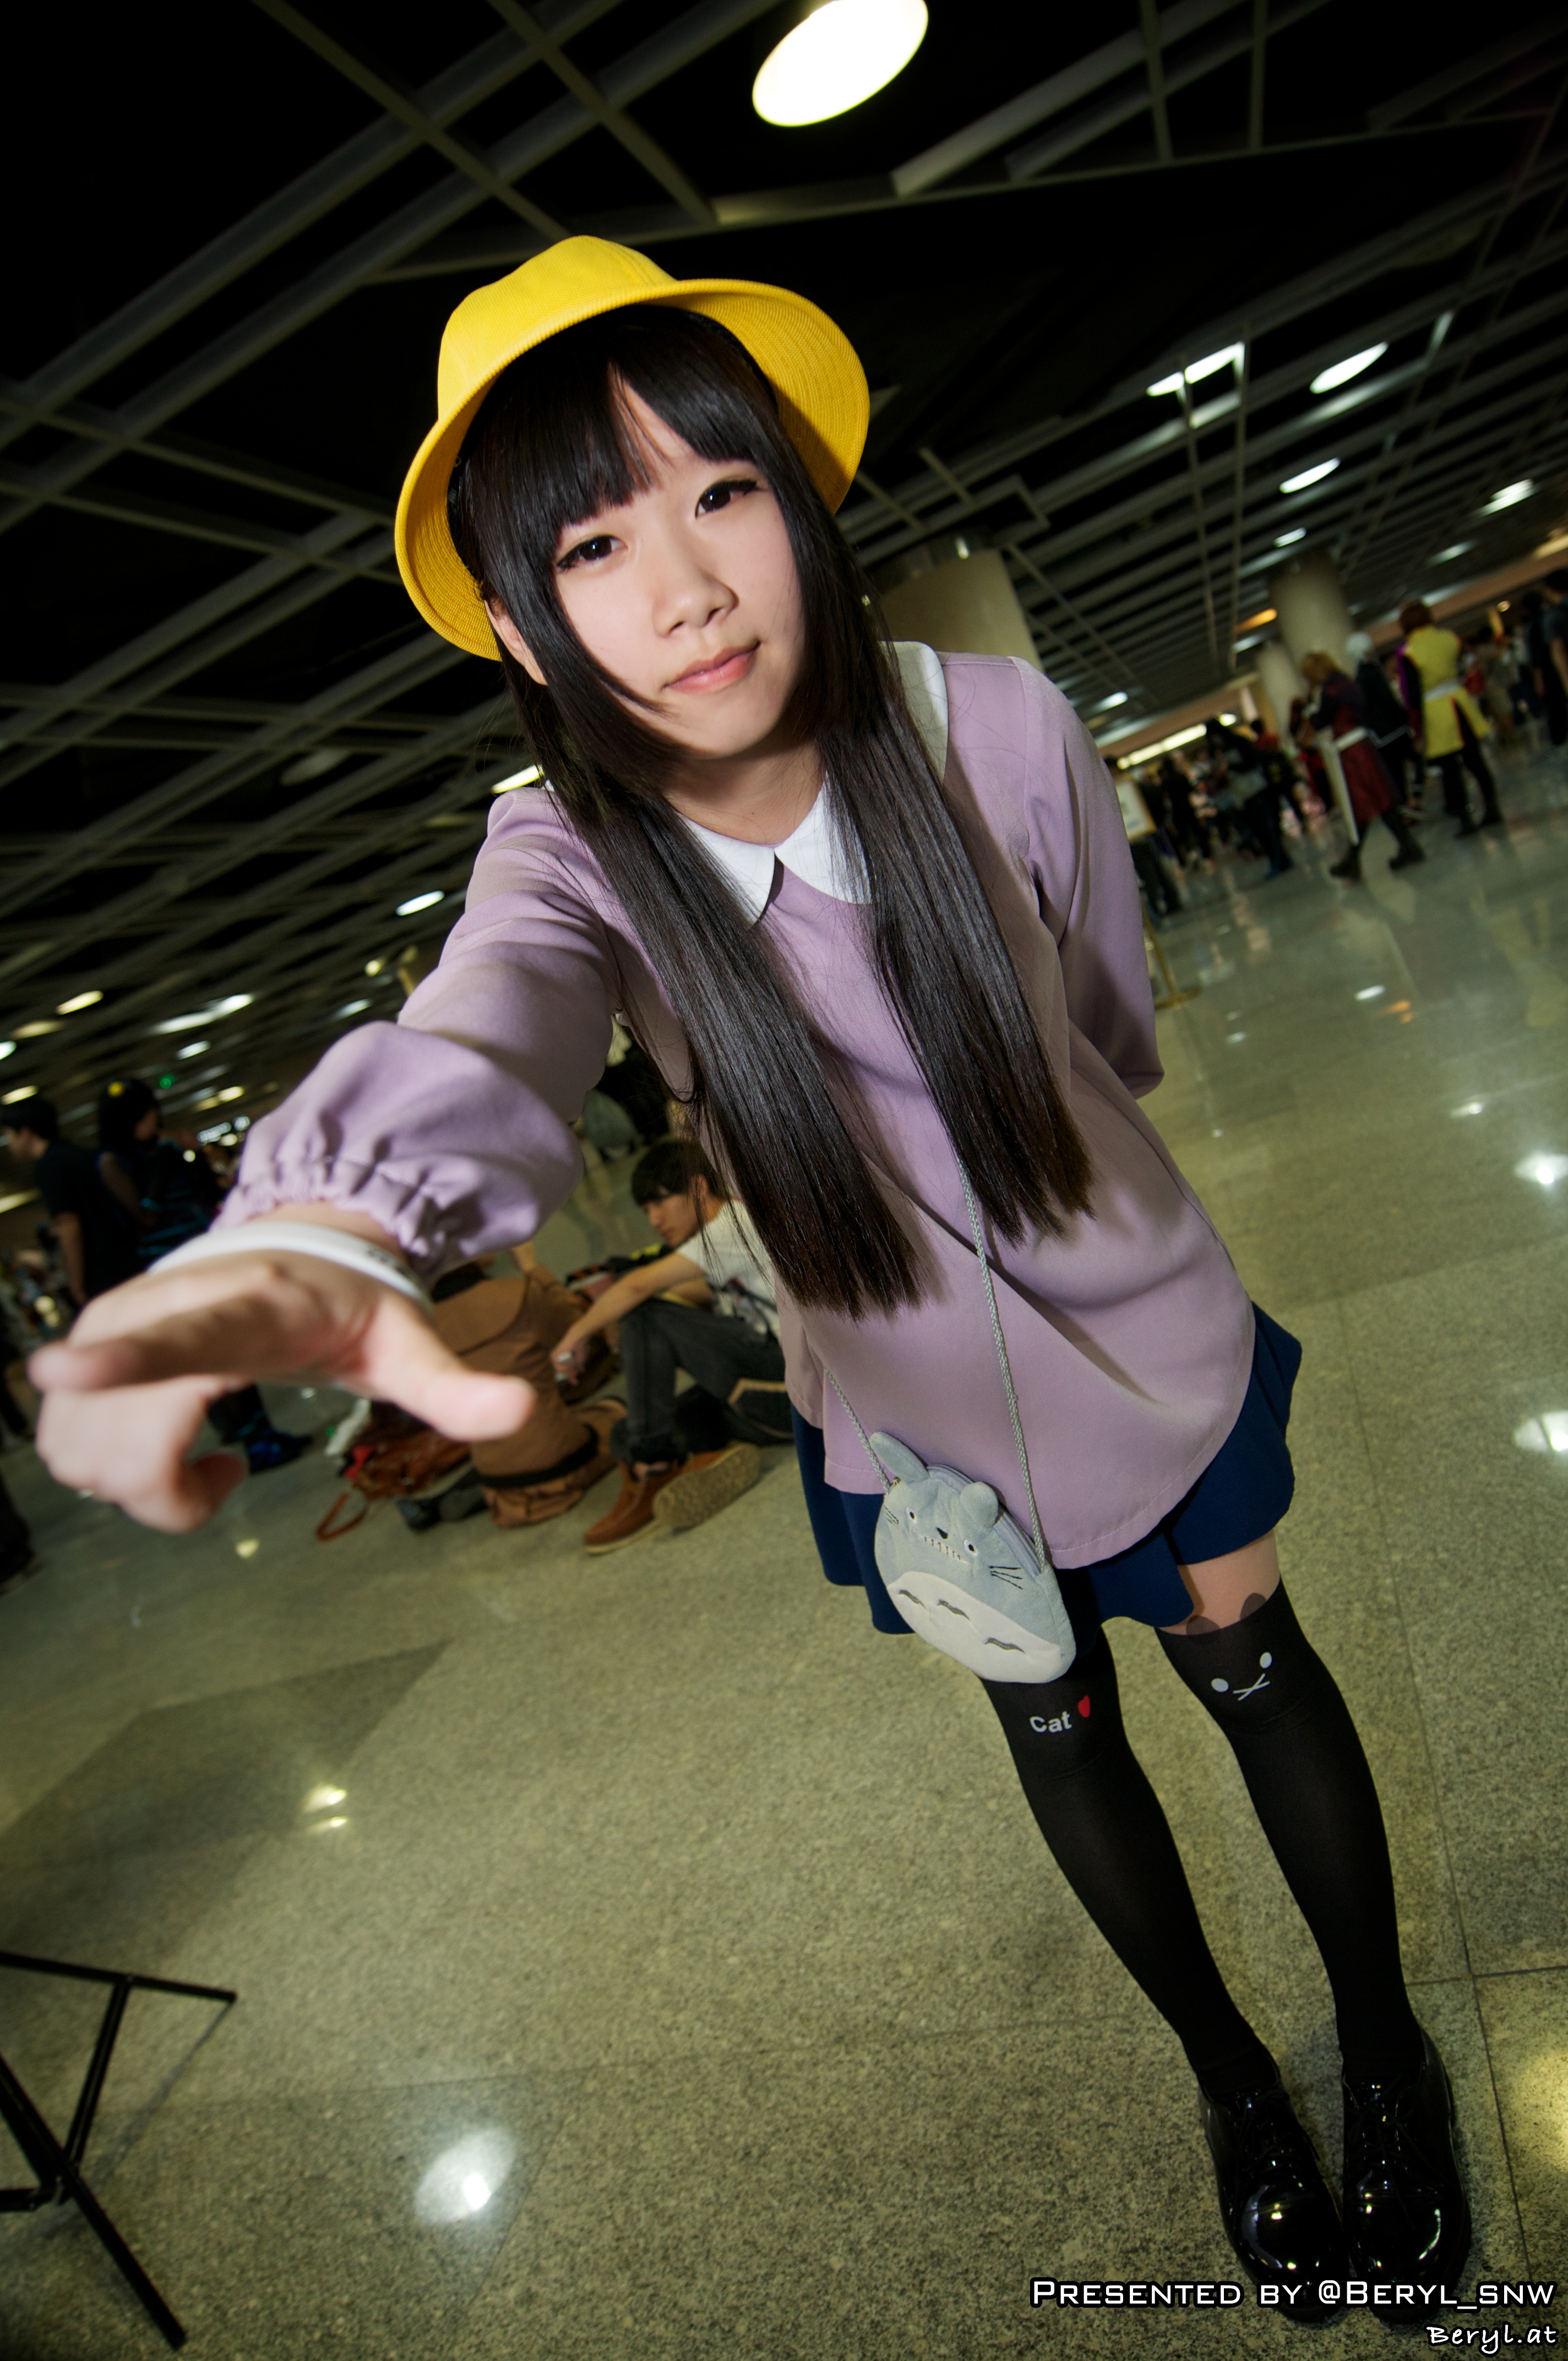
girl, game, cute, clothing, cosplay, girls, japanese, costume, games, anime, comic, comiccon, cos, con